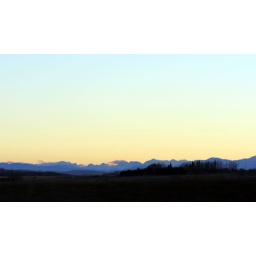
As the sun set it made for a lovely show of colour in the sky making the mountains look purple